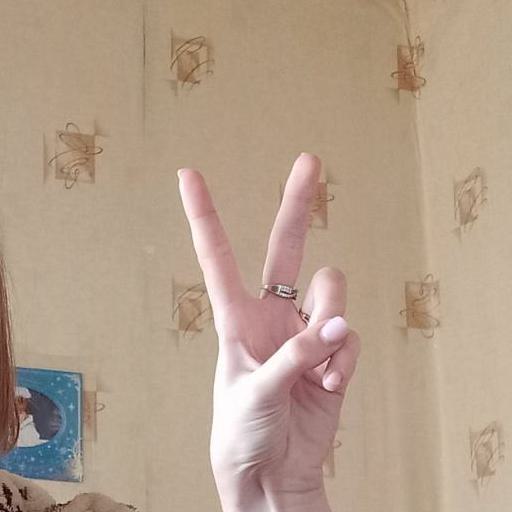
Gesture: peace